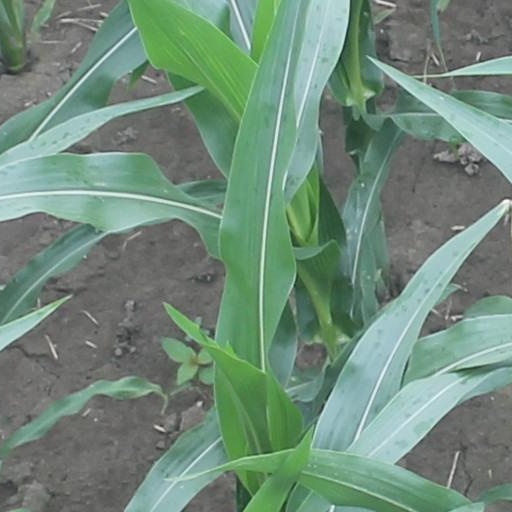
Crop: maize; corn